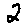
Label: 2